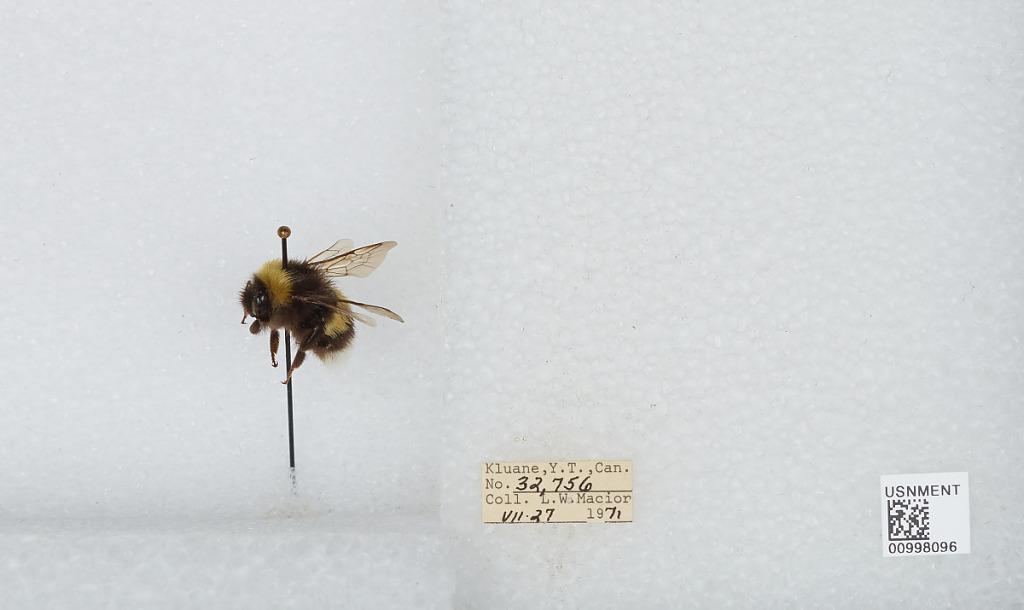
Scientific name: Bombus (Bombus) lucorum (Linnaeus)
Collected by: L. Macior
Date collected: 1971-7-27
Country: Canada
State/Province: Yukon Territory
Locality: Kluane
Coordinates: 60.75, -139.5